Briley Moore

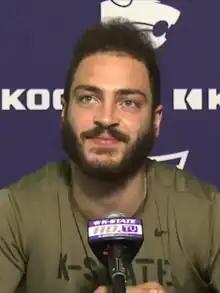
Moore in 2020

Briley Moore-McKinney (born January 13, 1998) is an American professional football tight end for the DC Defenders of the United Football League (UFL). He played college football at Kansas State and Northern Iowa.